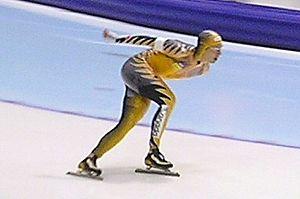
Arne Dankers est un patineur de vitesse canadien, né le 1ᵉʳ juin 1980 à Calgary au Canada.